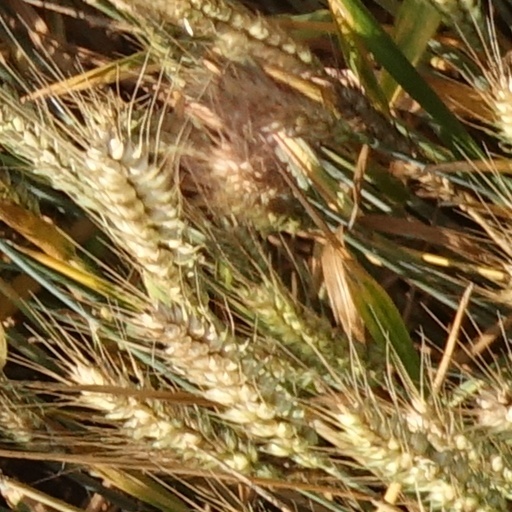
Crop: wheat